Fern Persons

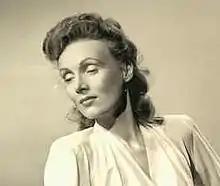
Fern Persons in 1944

Fern Gwendolyn Persons (née Ball; July 27, 1910 – July 22, 2012) was an American film and television actress and a member of the Screen Actors Guild‐American Federation of Television and Radio Artists from 1937 until her death. Her film credits included "Field of Dreams" and "Hoosiers".